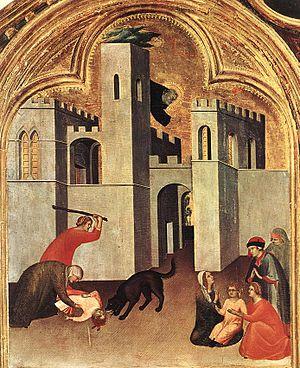
Le Triptyque de Sant'Agostino est une peinture a tempera sur panneau de bois de 198 × 257 cm, datant d'entre 1324 et 1328, exécutée par le peintre de l'école siennoise Simone Martini. Initialement destinée à figurer dans l'église Sant'Agostino, le triptyque est aujourd'hui conservé à la pinacothèque nationale de Sienne.